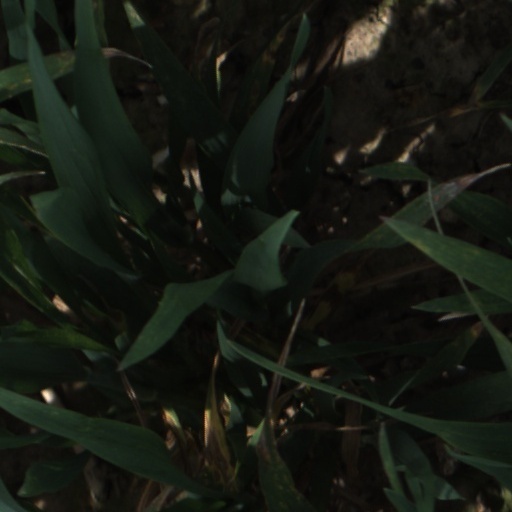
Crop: wheat